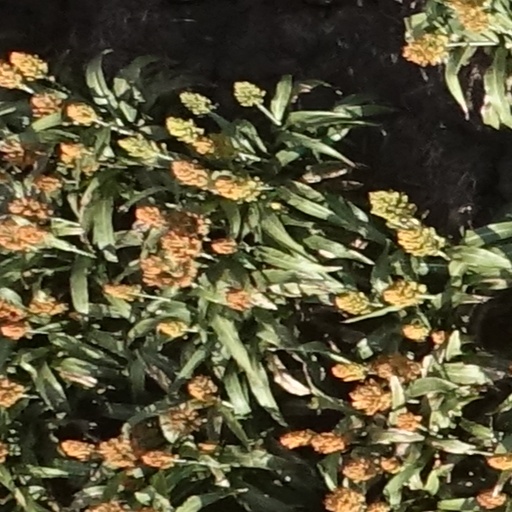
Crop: sorghum